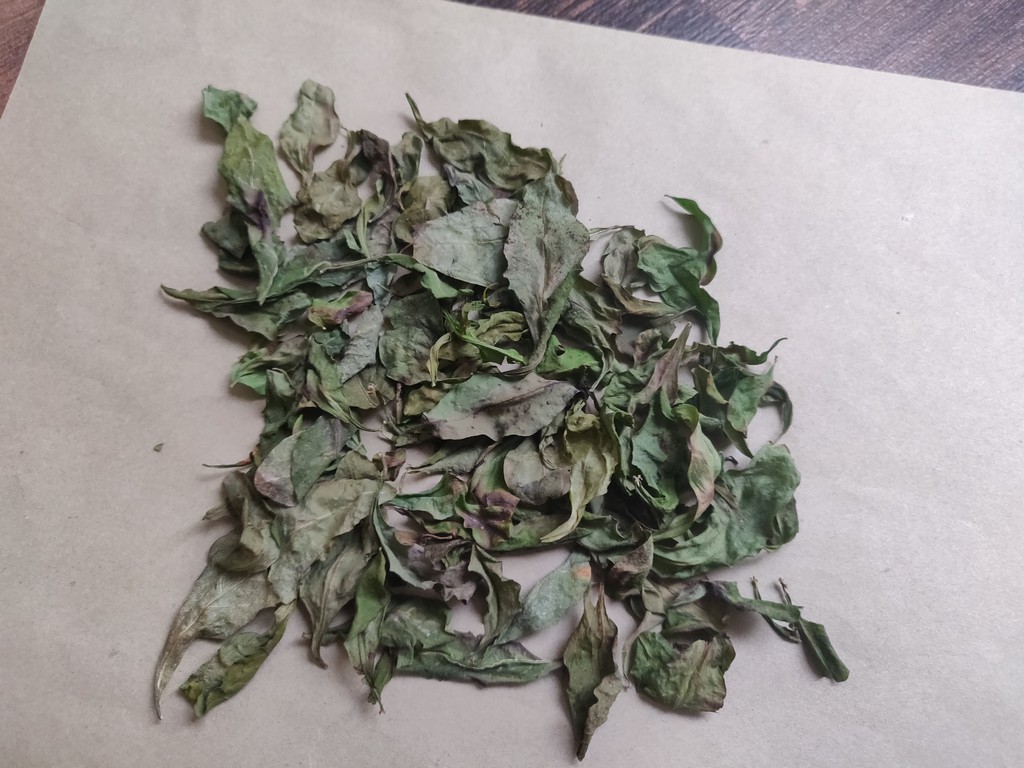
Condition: Dried
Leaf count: multiple
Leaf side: unknown